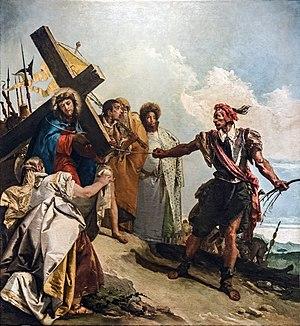
Dans la tradition catholique, le chemin de croix est un acte dévotionnel privé ou communautaire. Tout en commémorant la Passion du Christ en évoquant quatorze moments particuliers de celle-ci, le fidèle souhaite recevoir la grâce de communier intensément aux souffrances du Christ, Sauveur des hommes.
L'église San Polo est une église catholique de Venise, en Italie.